Gena Branscombe

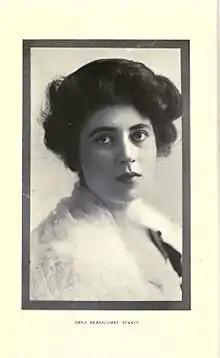
Gena Brascombe

Gena Branscombe (4 November 1881 – 26 July 1977) was a Canadian pianist, composer, music educator and choir conductor who lived and worked in the United States.